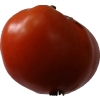
Label: tomato